Björn Borg

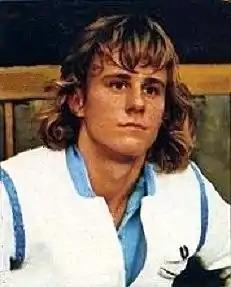
Borg in 1974

At the age of 15, Borg represented Sweden in the 1972 Davis Cup and won his debut singles rubber in five sets against Onny Parun of New Zealand. Later that year, he won the Wimbledon junior singles title, recovering from a 5–2 deficit in the final set to overcome Britain's Buster Mottram. Then in December, he won the Orange Bowl Junior Championship for boys 18 and under after a straight-sets victory in the final over Vitas Gerulaitis. Borg joined the professional circuit in 1973, and reached his first singles final in April at the Monte Carlo Open, which he lost to Ilie Năstase. He was unseeded at his first French Open and reached the fourth round where he lost in four sets to eighth-seeded Adriano Panatta. Borg was seeded sixth at his first Wimbledon Championships, in large part due to a boycott by the ATP, and reached the quarterfinal, where he was defeated in a five-set match by Roger Taylor. In the second half of 1973, he was runner-up in San Francisco, Stockholm and Buenos Aires and finished the year ranked No. 18.